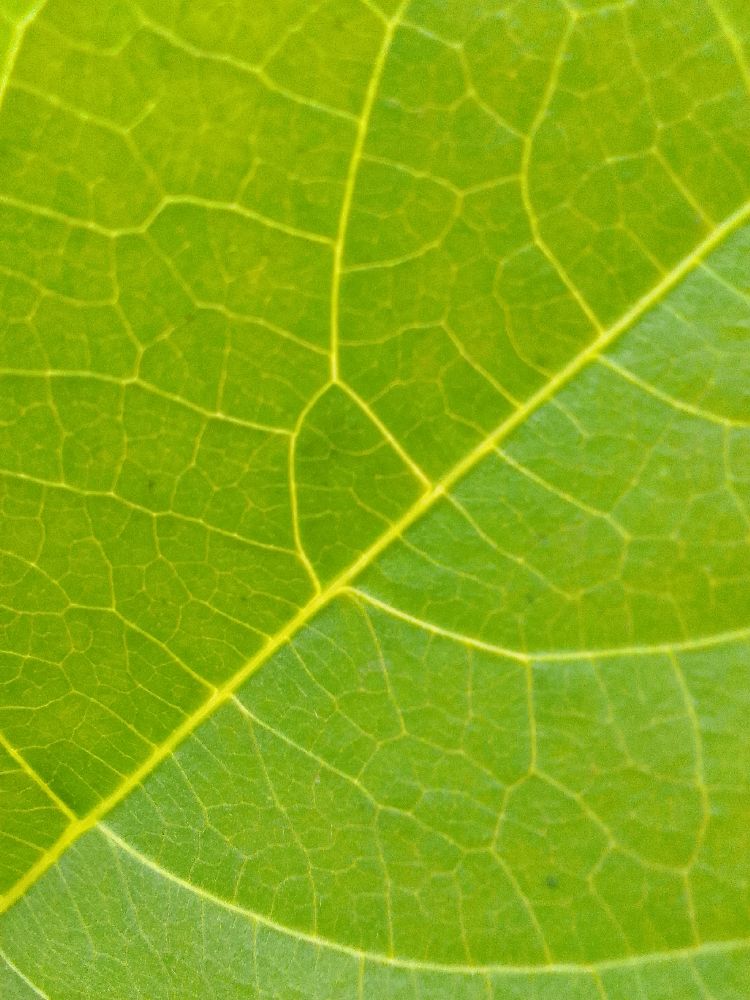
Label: healthy